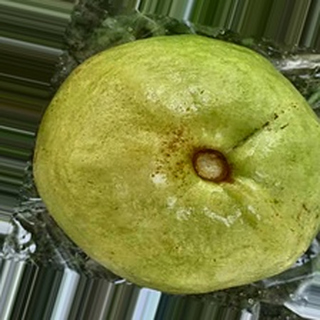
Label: healthy_guava